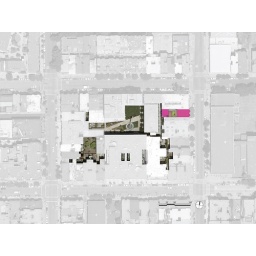
Newly completed IwamotoScott-designed house and courtyard behind Edwardian street-frontage building in North Beach neighborhood, San Francisco.